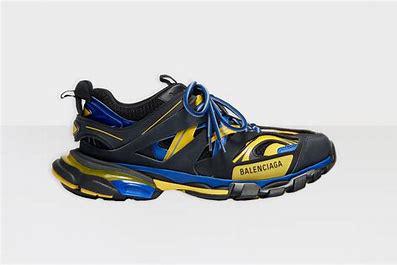
Brand: Balenciaga
Model: Track 2